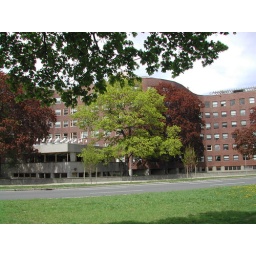
my favourite building in massachusetts. the structure at left is the cafeteria with lamps shining down through skylights.